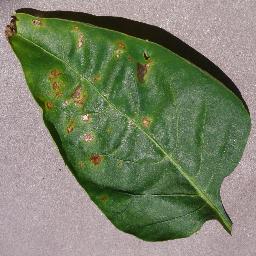
Label: Pepper,_bell___Bacterial_spot